Ocean

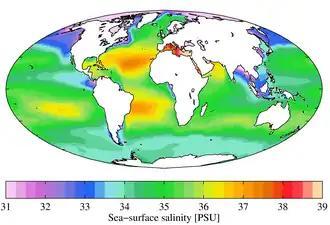
Annual mean sea surface salinity in Practical Salinity Units (psu) from the World Ocean Atlas

Collectively, currents move enormous amounts of water and heat around the globe influencing climate. These wind driven currents are largely confined to the top hundreds of meters of the ocean. At greater depth, the thermohaline circulation drives water motion. For example, the Atlantic meridional overturning circulation (AMOC) is driven by the cooling of surface waters in the polar latitudes in the north and south, creating dense water which sinks to the bottom of the ocean. This cold and dense water moves slowly away from the poles which is why the waters in the deepest layers of the world ocean are so cold. This deep ocean water circulation is relatively slow and water at the bottom of the ocean can be isolated from the ocean surface and atmosphere for hundreds or even a few thousand years. This circulation has important impacts on the global climate system and on the uptake and redistribution of pollutants and gases such as carbon dioxide, for example by moving contaminants from the surface into the deep ocean.